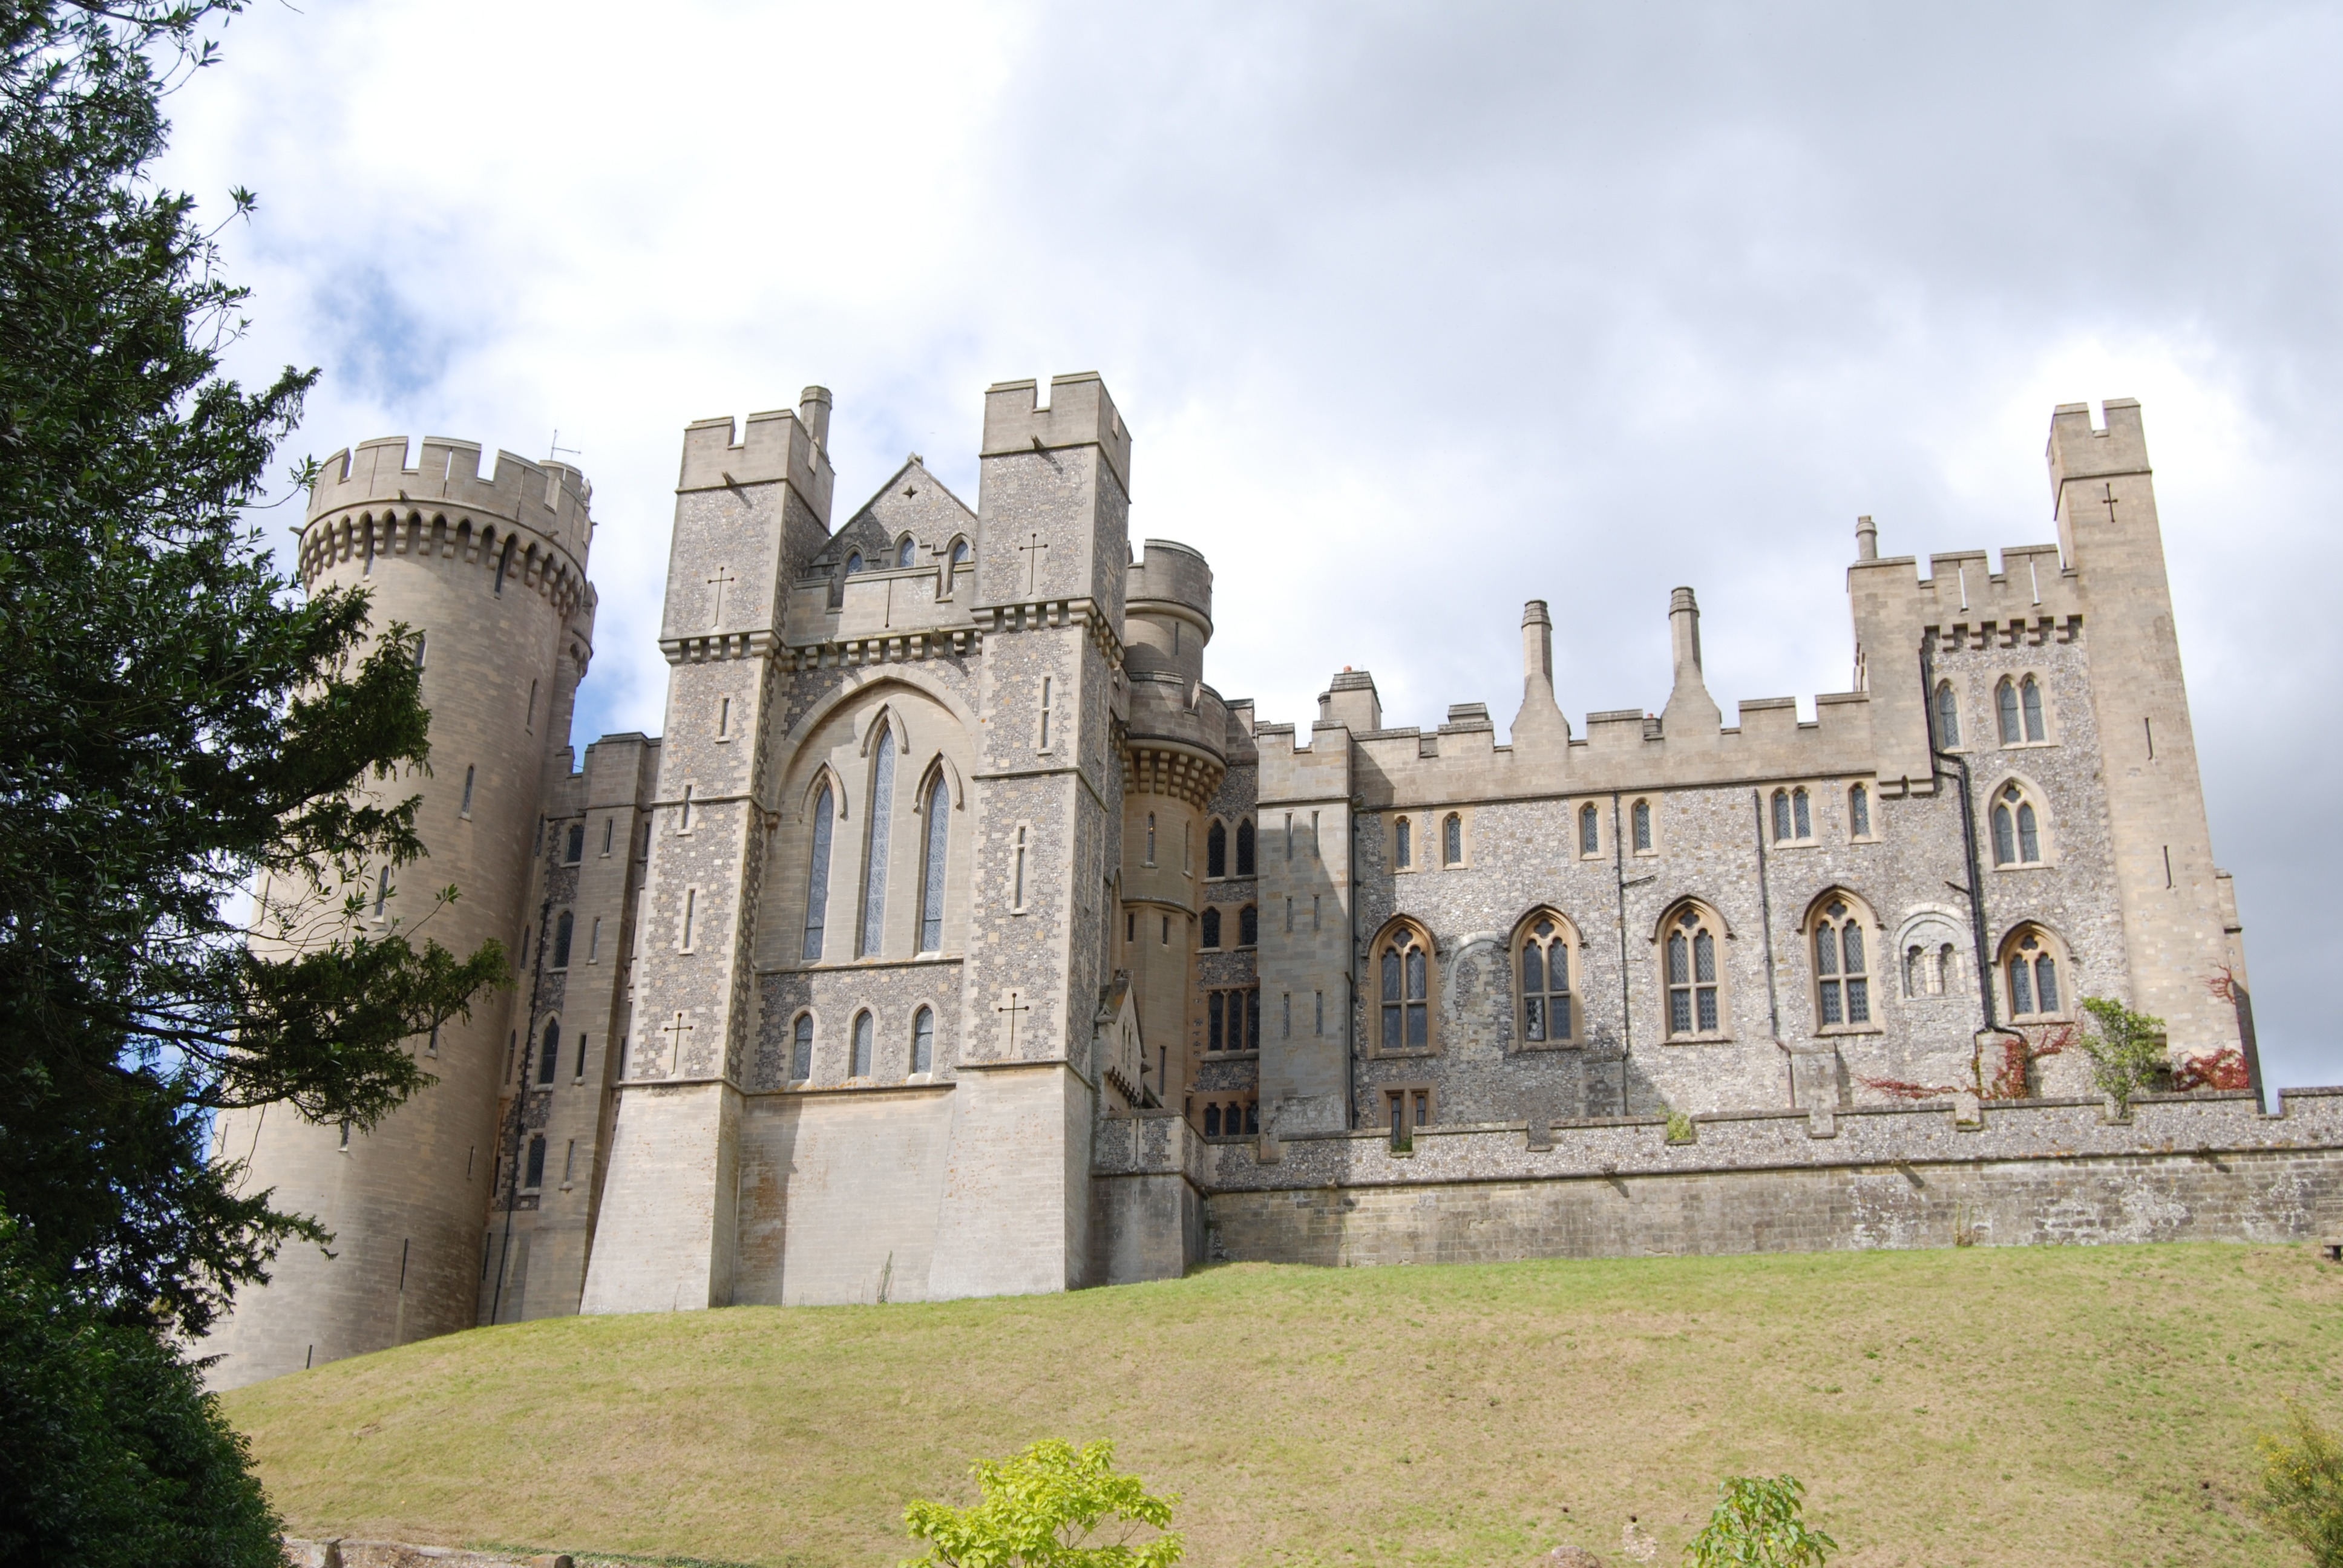
building, chateau, palace, stone, castle, landmark, attraction, historic, medieval, fortress, monastery, british, fort, english, abbey, estate, sussex, stately home, historic site, water castle, arundal